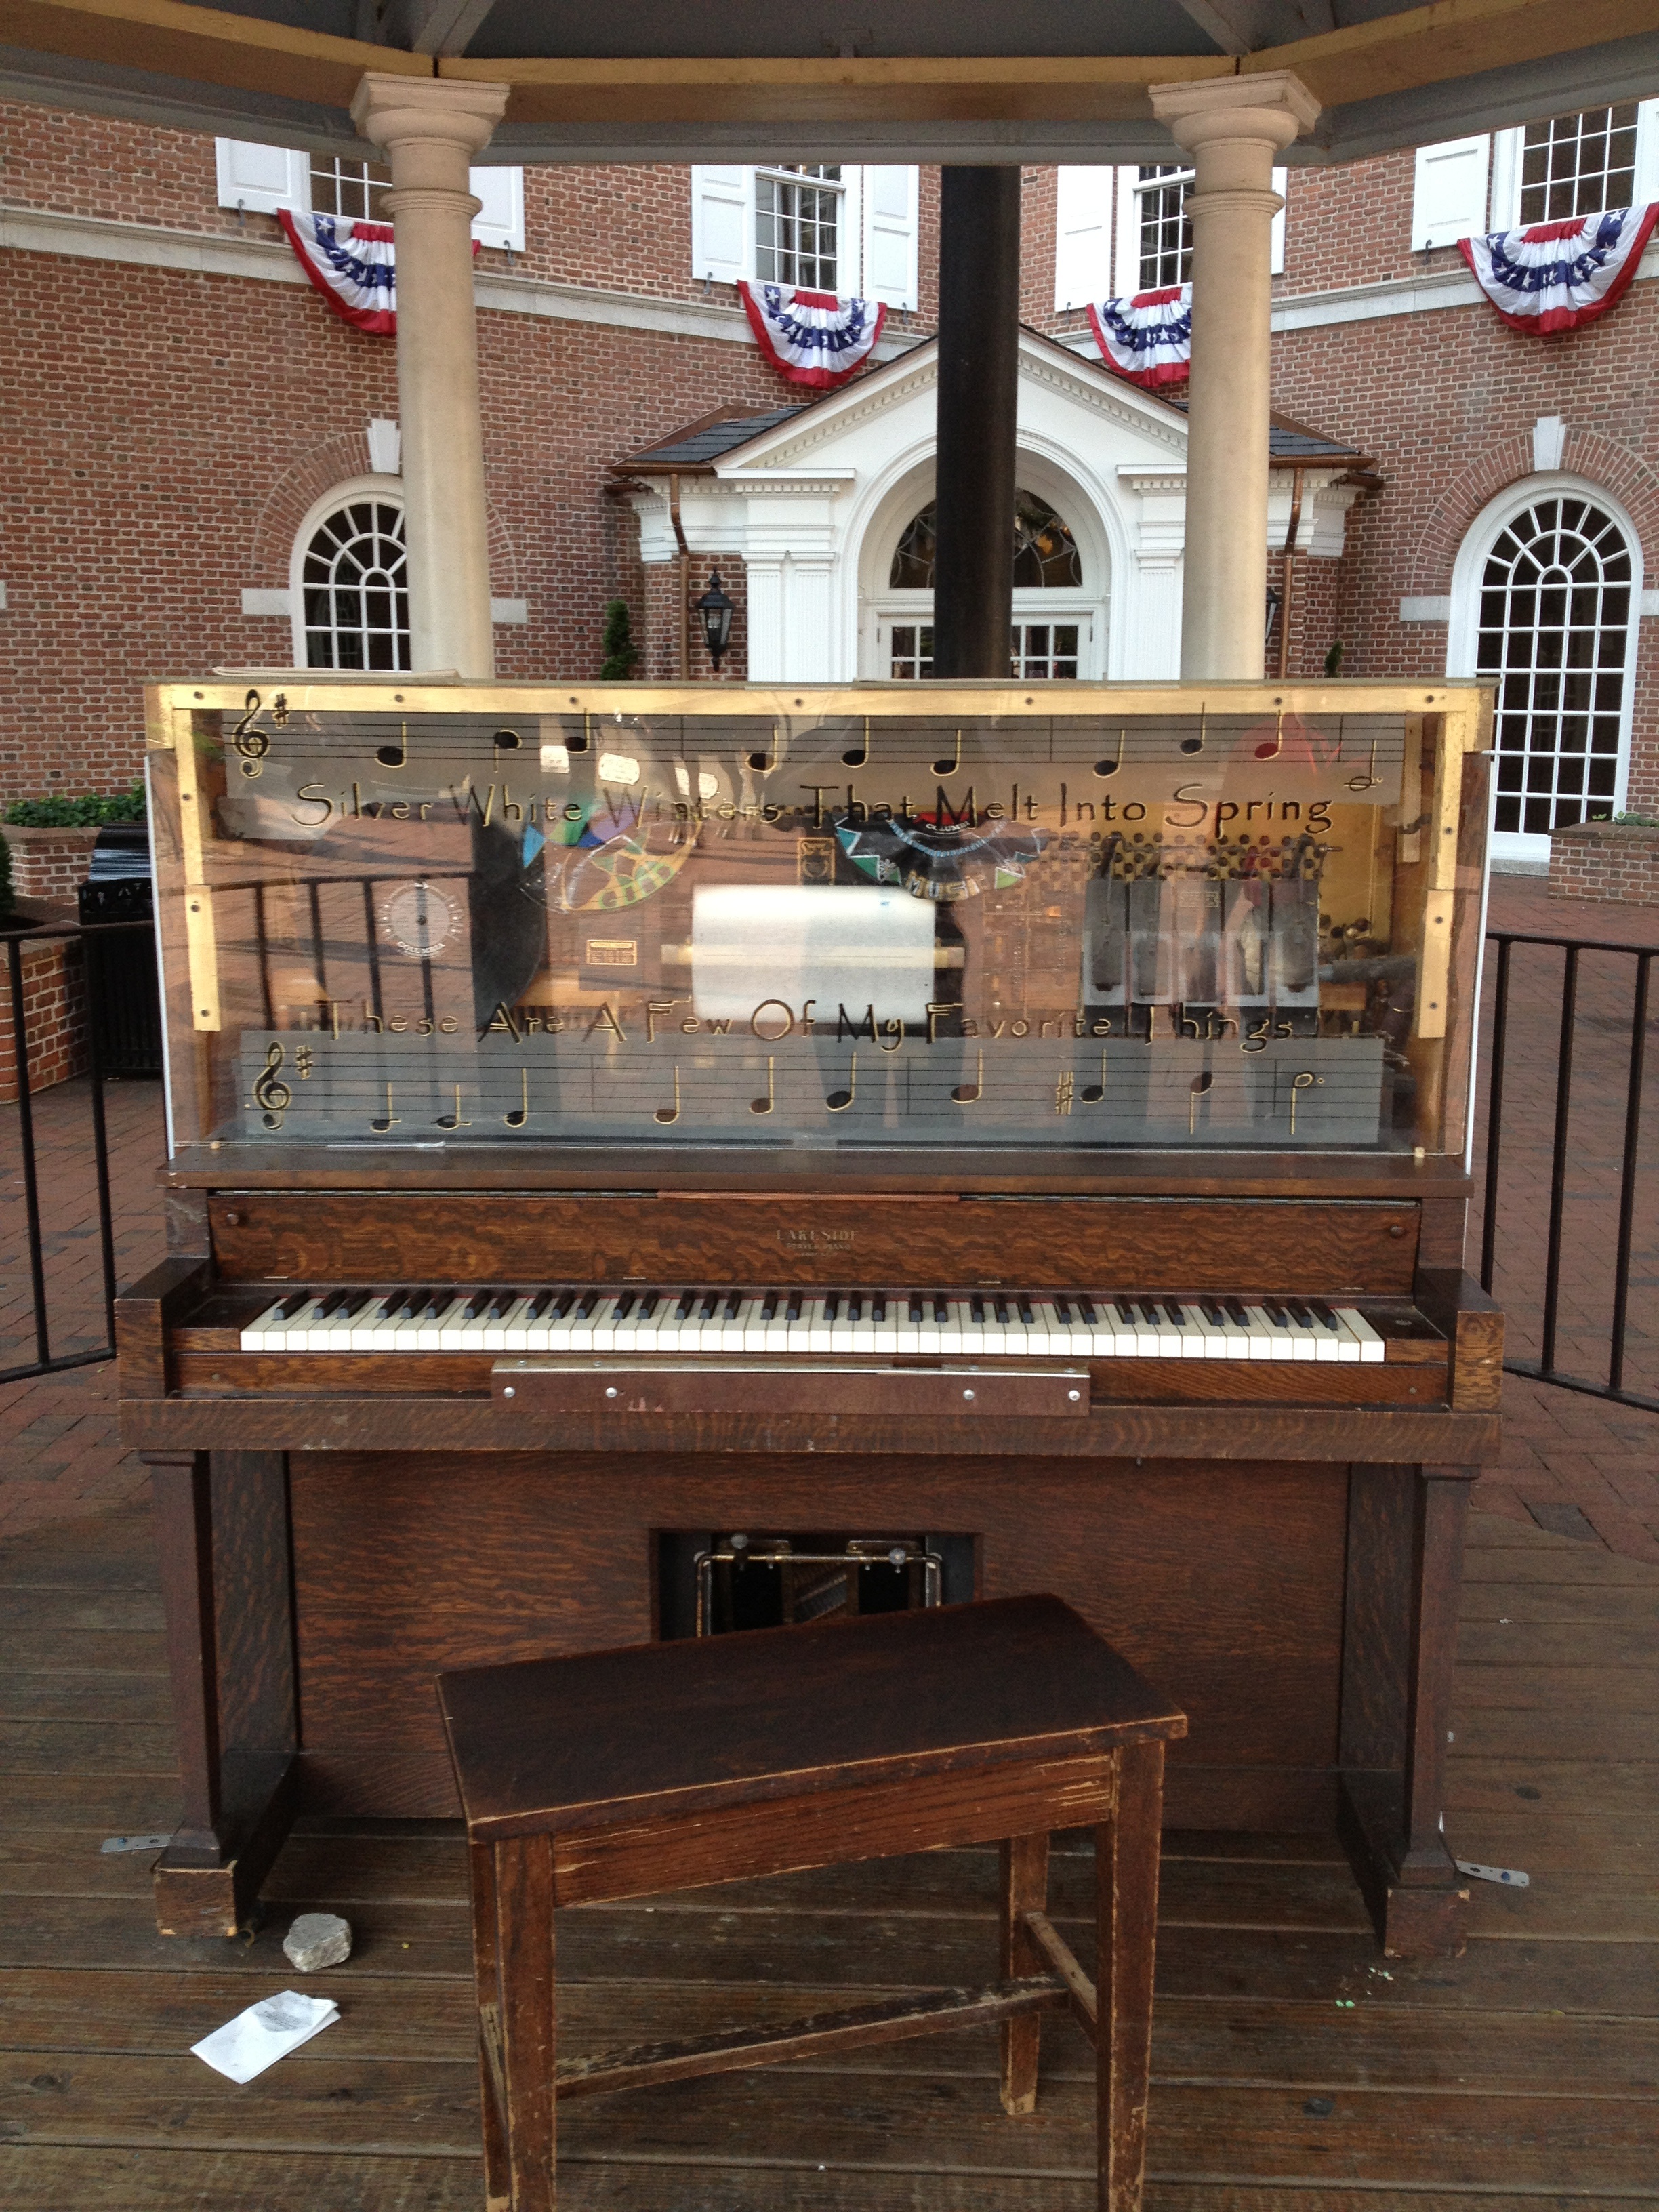
keyboard, technology, old, downtown, instrument, piano, historic, musical instrument, organ, string instrument, spinet, electronic device, computer component, electronic instrument, player piano, fortepiano